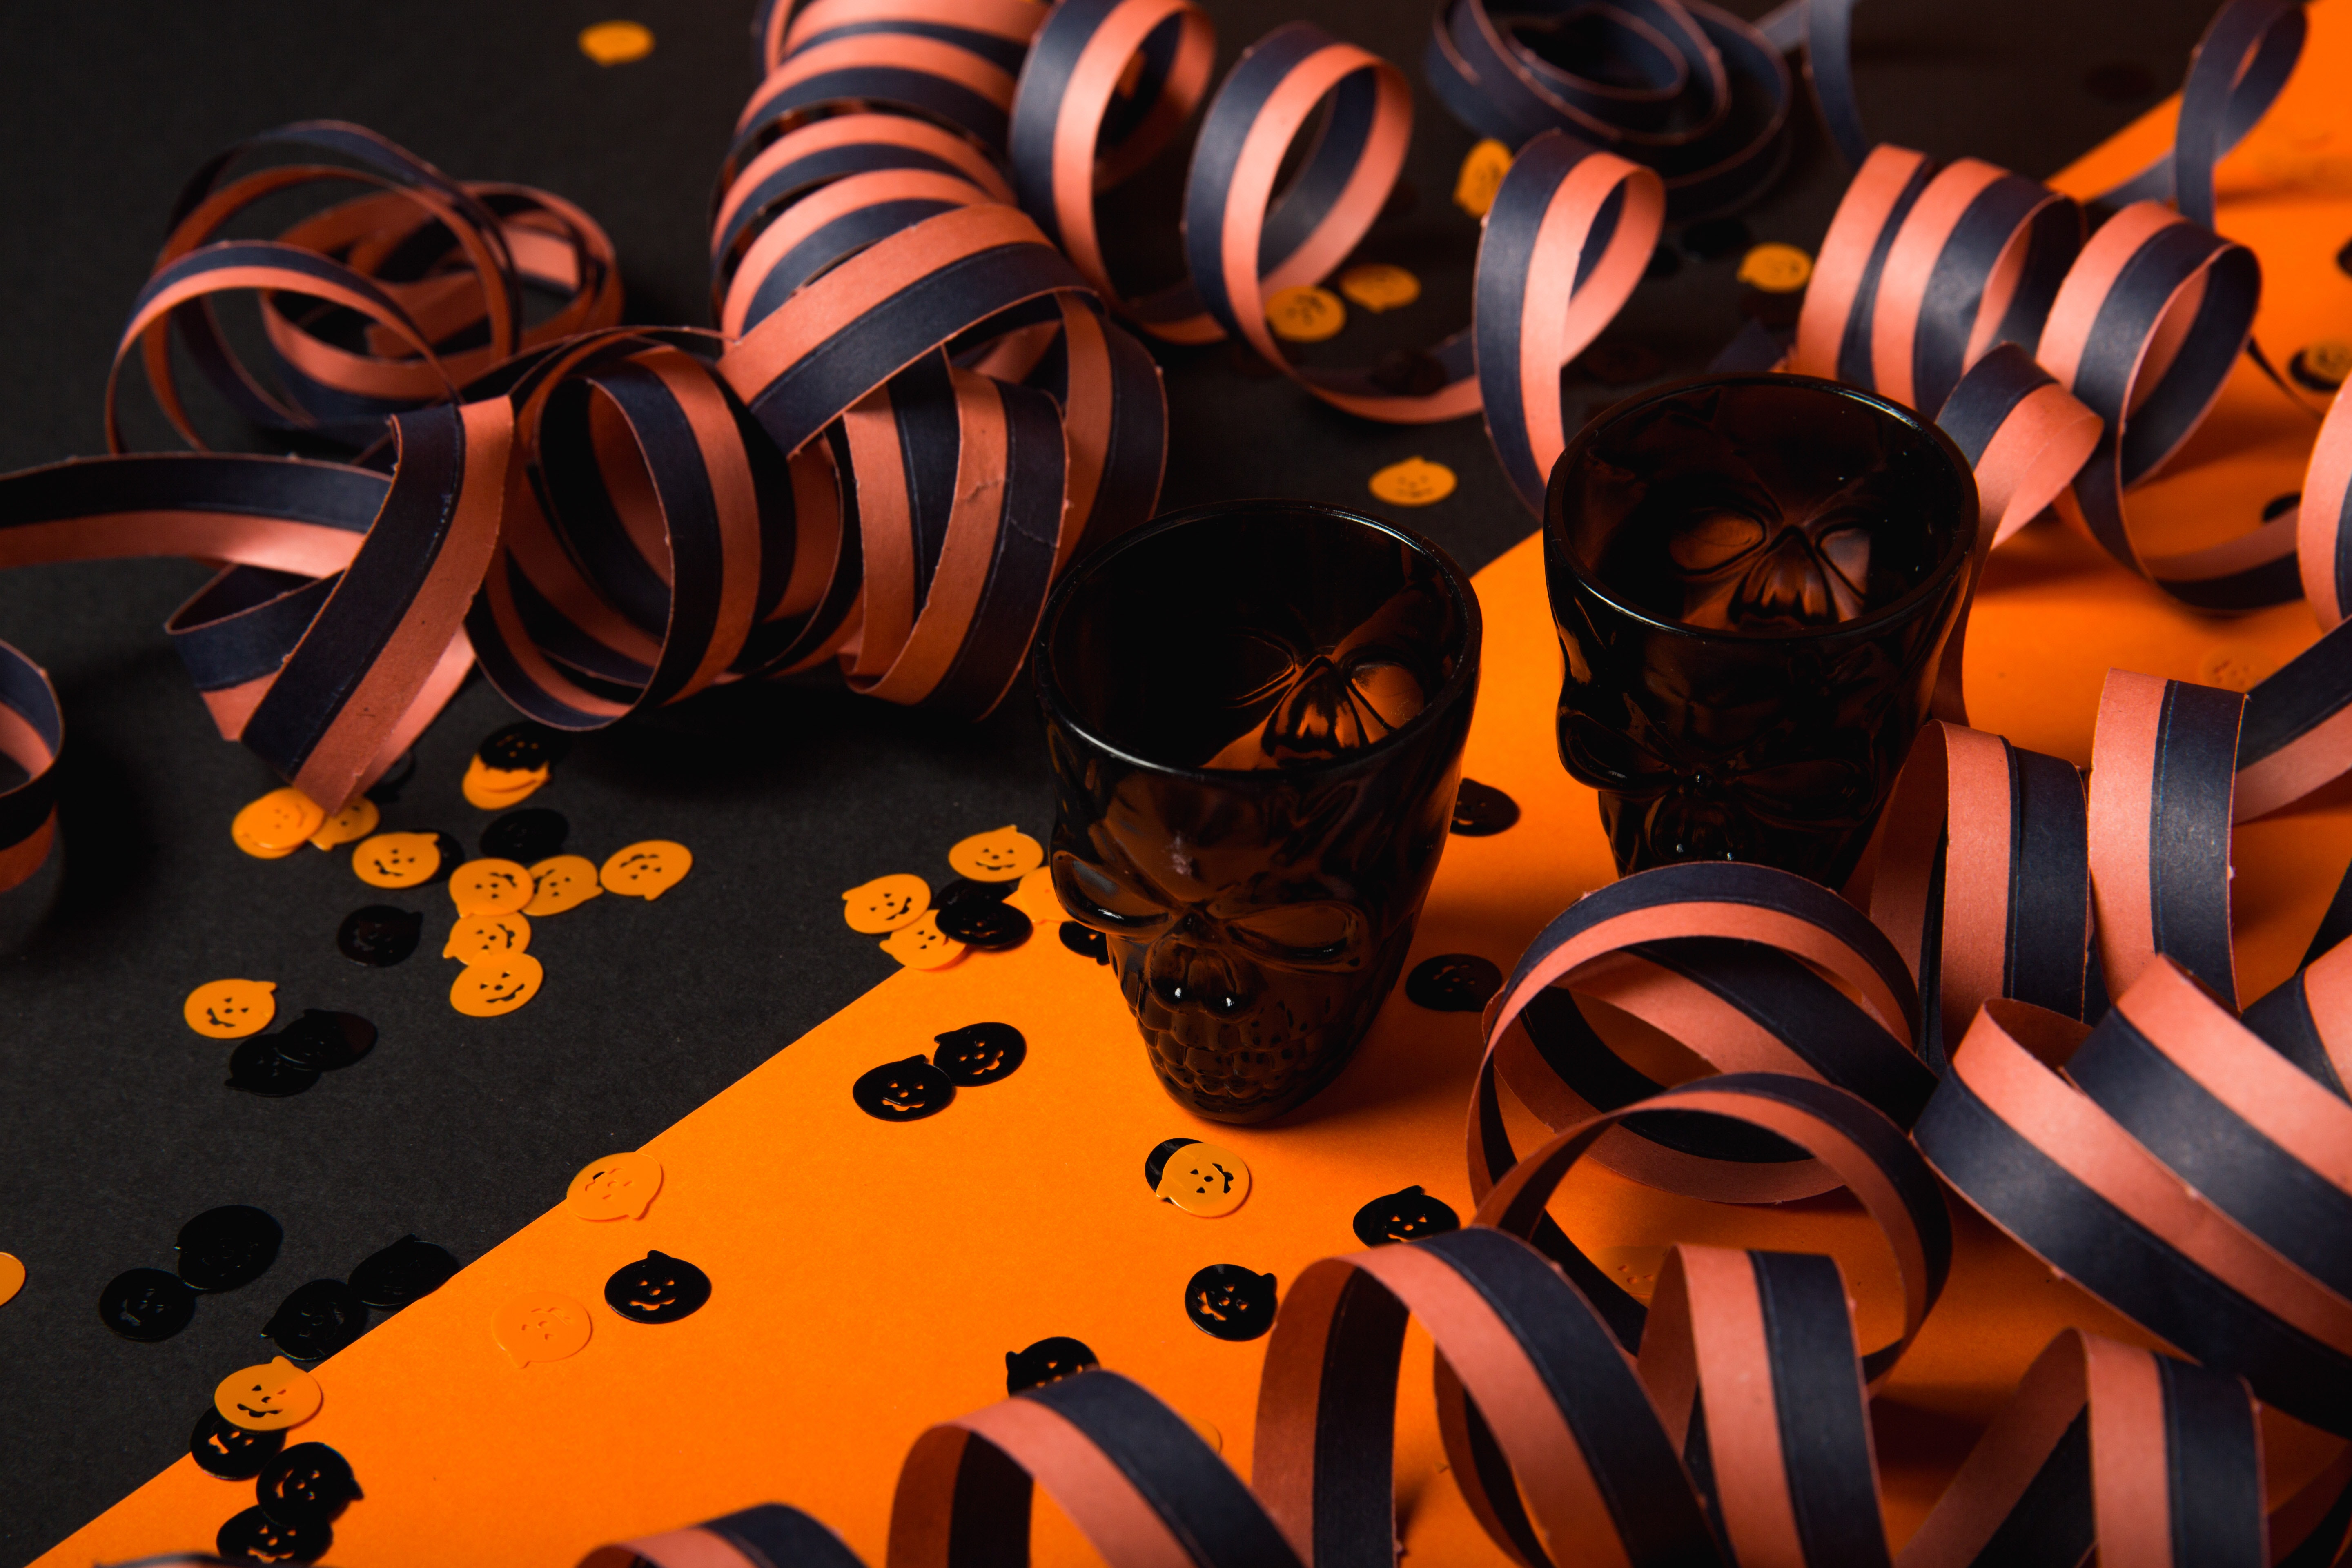
orange, design, font, graphic design, pattern, graphics, confectionery, illustration, art, still life photography